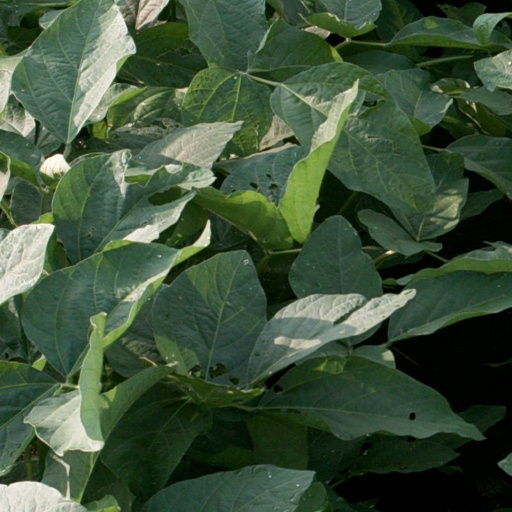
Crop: soybean